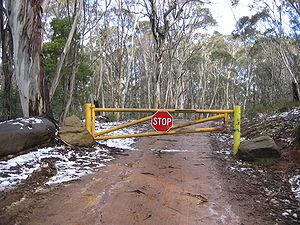
L'Australie reçoit suffisamment de neige pour pratiquer le ski sur les Alpes australiennes et une partie de la Tasmanie. Les Alpes traversent le Territoire de la capitale australienne, la Nouvelle Galles du sud et le Victoria et comprennent seize parcs et réserves nationaux Les Australiens ont fait du ski alpin à partir du XIXᵉ siècle, le point de départ étant probablement Kiandra en 1861. Parmi les stations de sports d'hiver les plus connues, on peut citer Thredbo et Perisher en Nouvelle-Galles du Sud, Mount Buller, Falls Creek et Mont Hotham au Victoria. Parmi les skieurs les plus connus, on peut citer Malcolm Milne, Zali Steggall, Alisa Camplin et Dale Begg-Smith.